Arthur Jones (American football)

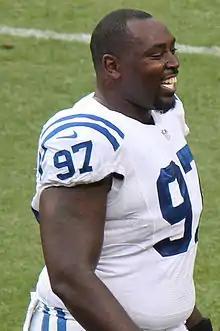
Jones with the Colts in 2014

On March 11, 2014, Jones signed a 5-year contract with the Indianapolis Colts, worth more than $30 million. During his first season with the Colts in 2014, Jones played 9 games (started 3) with 1.5 sacks and a forced fumble on 34 tackles.